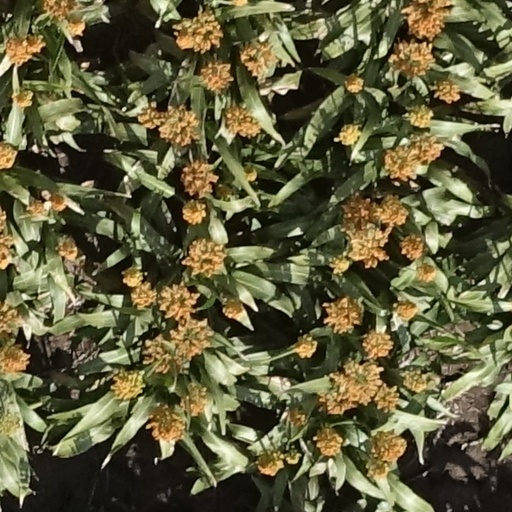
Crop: sorghum